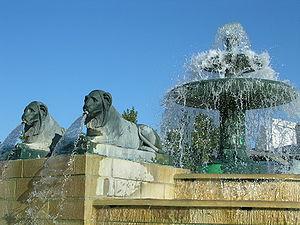
Fontaine du Château d'eau, XIXe arrondissement (France), a coté de la grande halle de la villette. Dessiné pendant le premier empire par Girard ingénieur, directeur des eaux de Paris
Le 19ᵉ arrondissement de Paris se situe à l'extrémité nord-est de la ville. Il est bordé au nord par la commune d'Aubervilliers, à l'est par les communes de Pantin, des Lilas et du Pré-Saint-Gervais, au sud par le 20ᵉ arrondissement et à l'ouest par les 10ᵉ et 18ᵉ arrondissements.
La fontaine du Château d'eau, fontaine de Bondy, ou fontaine aux Lions de Nubie créée par l'ingénieur Pierre-Simon Girard fut érigée, comme son nom l'indique, place du Château-d'Eau, au début de la rue de Bondy, à Paris en 1811.
Cet article recense les fontaines du 19ᵉ arrondissement de Paris, en France.